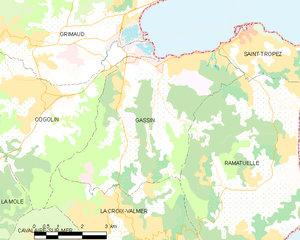
Carte des communes françaises Gassin